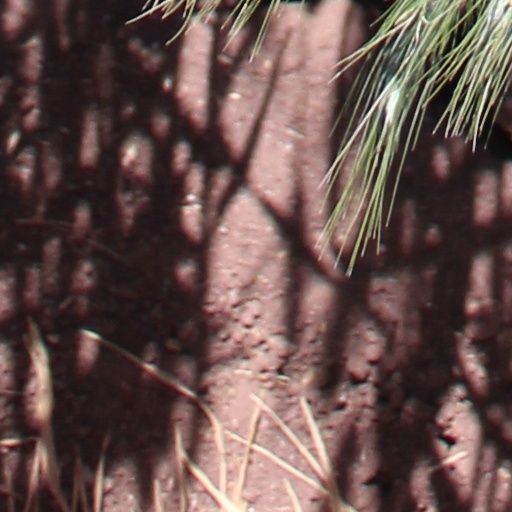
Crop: wheat